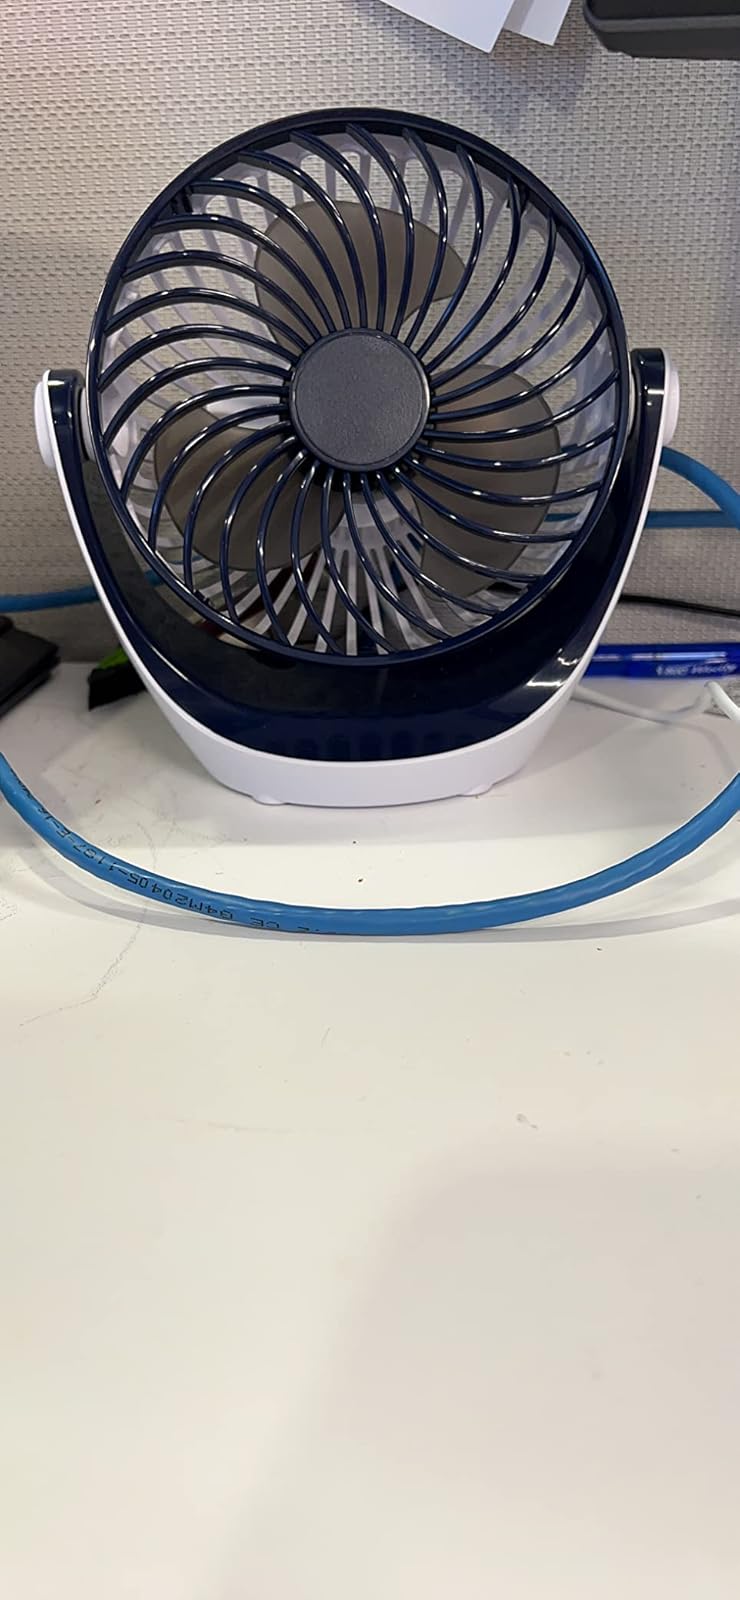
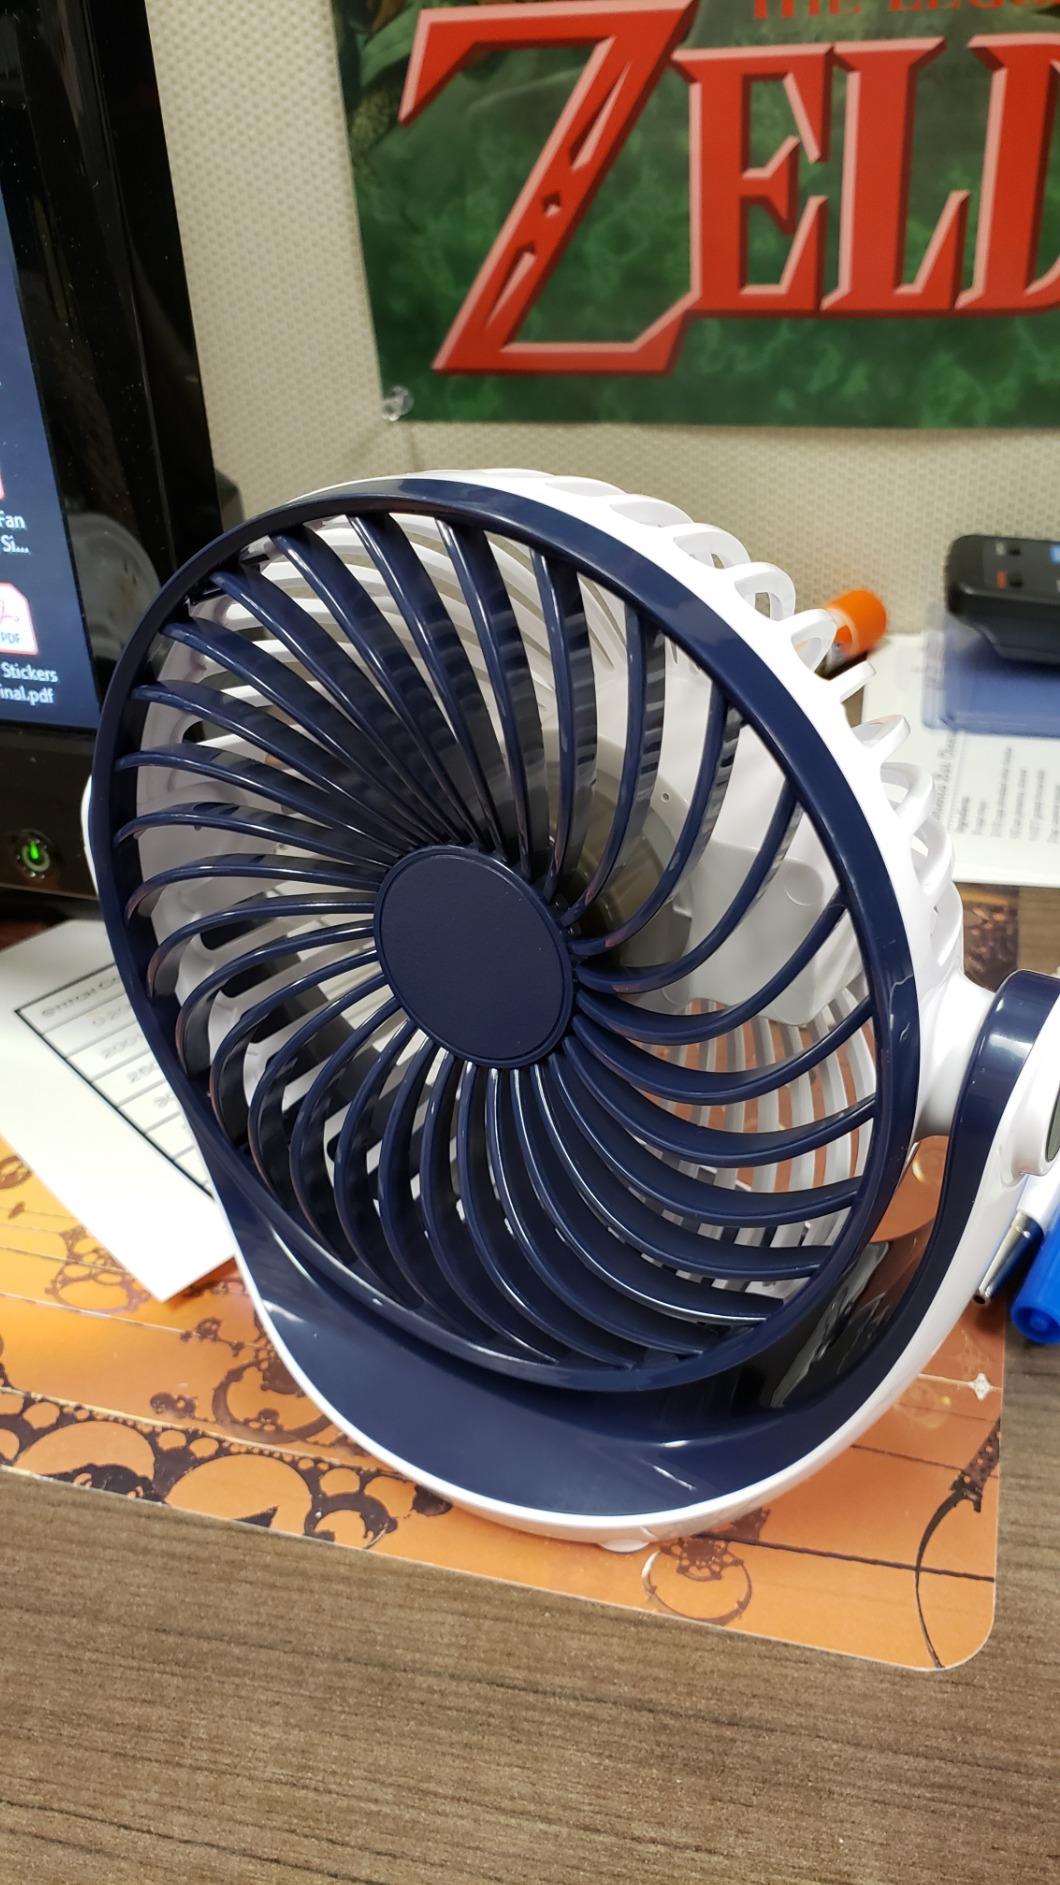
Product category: fan
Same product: yes